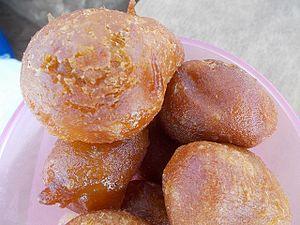
Forme de gateau à base de farine de blé, frit à l'huile This is an image of food from Togo
La cuisine togolaise est particulièrement riche, étant donné la grande diversité ethnique de ce pays. Elle est très réputée, notamment la cuisine du sud du Togo ; partout en Afrique, particulièrement l'Afrique de l'ouest et l'Afrique centrale. Cette dispersion a été permise grâce à des femmes togolaises qui, ayant voyagé dans différents pays, ont cuisiné selon leurs traditions culinaires. Leurs descendantes ont ainsi perpétué ces traditions restées presque intactes aujourd'hui.